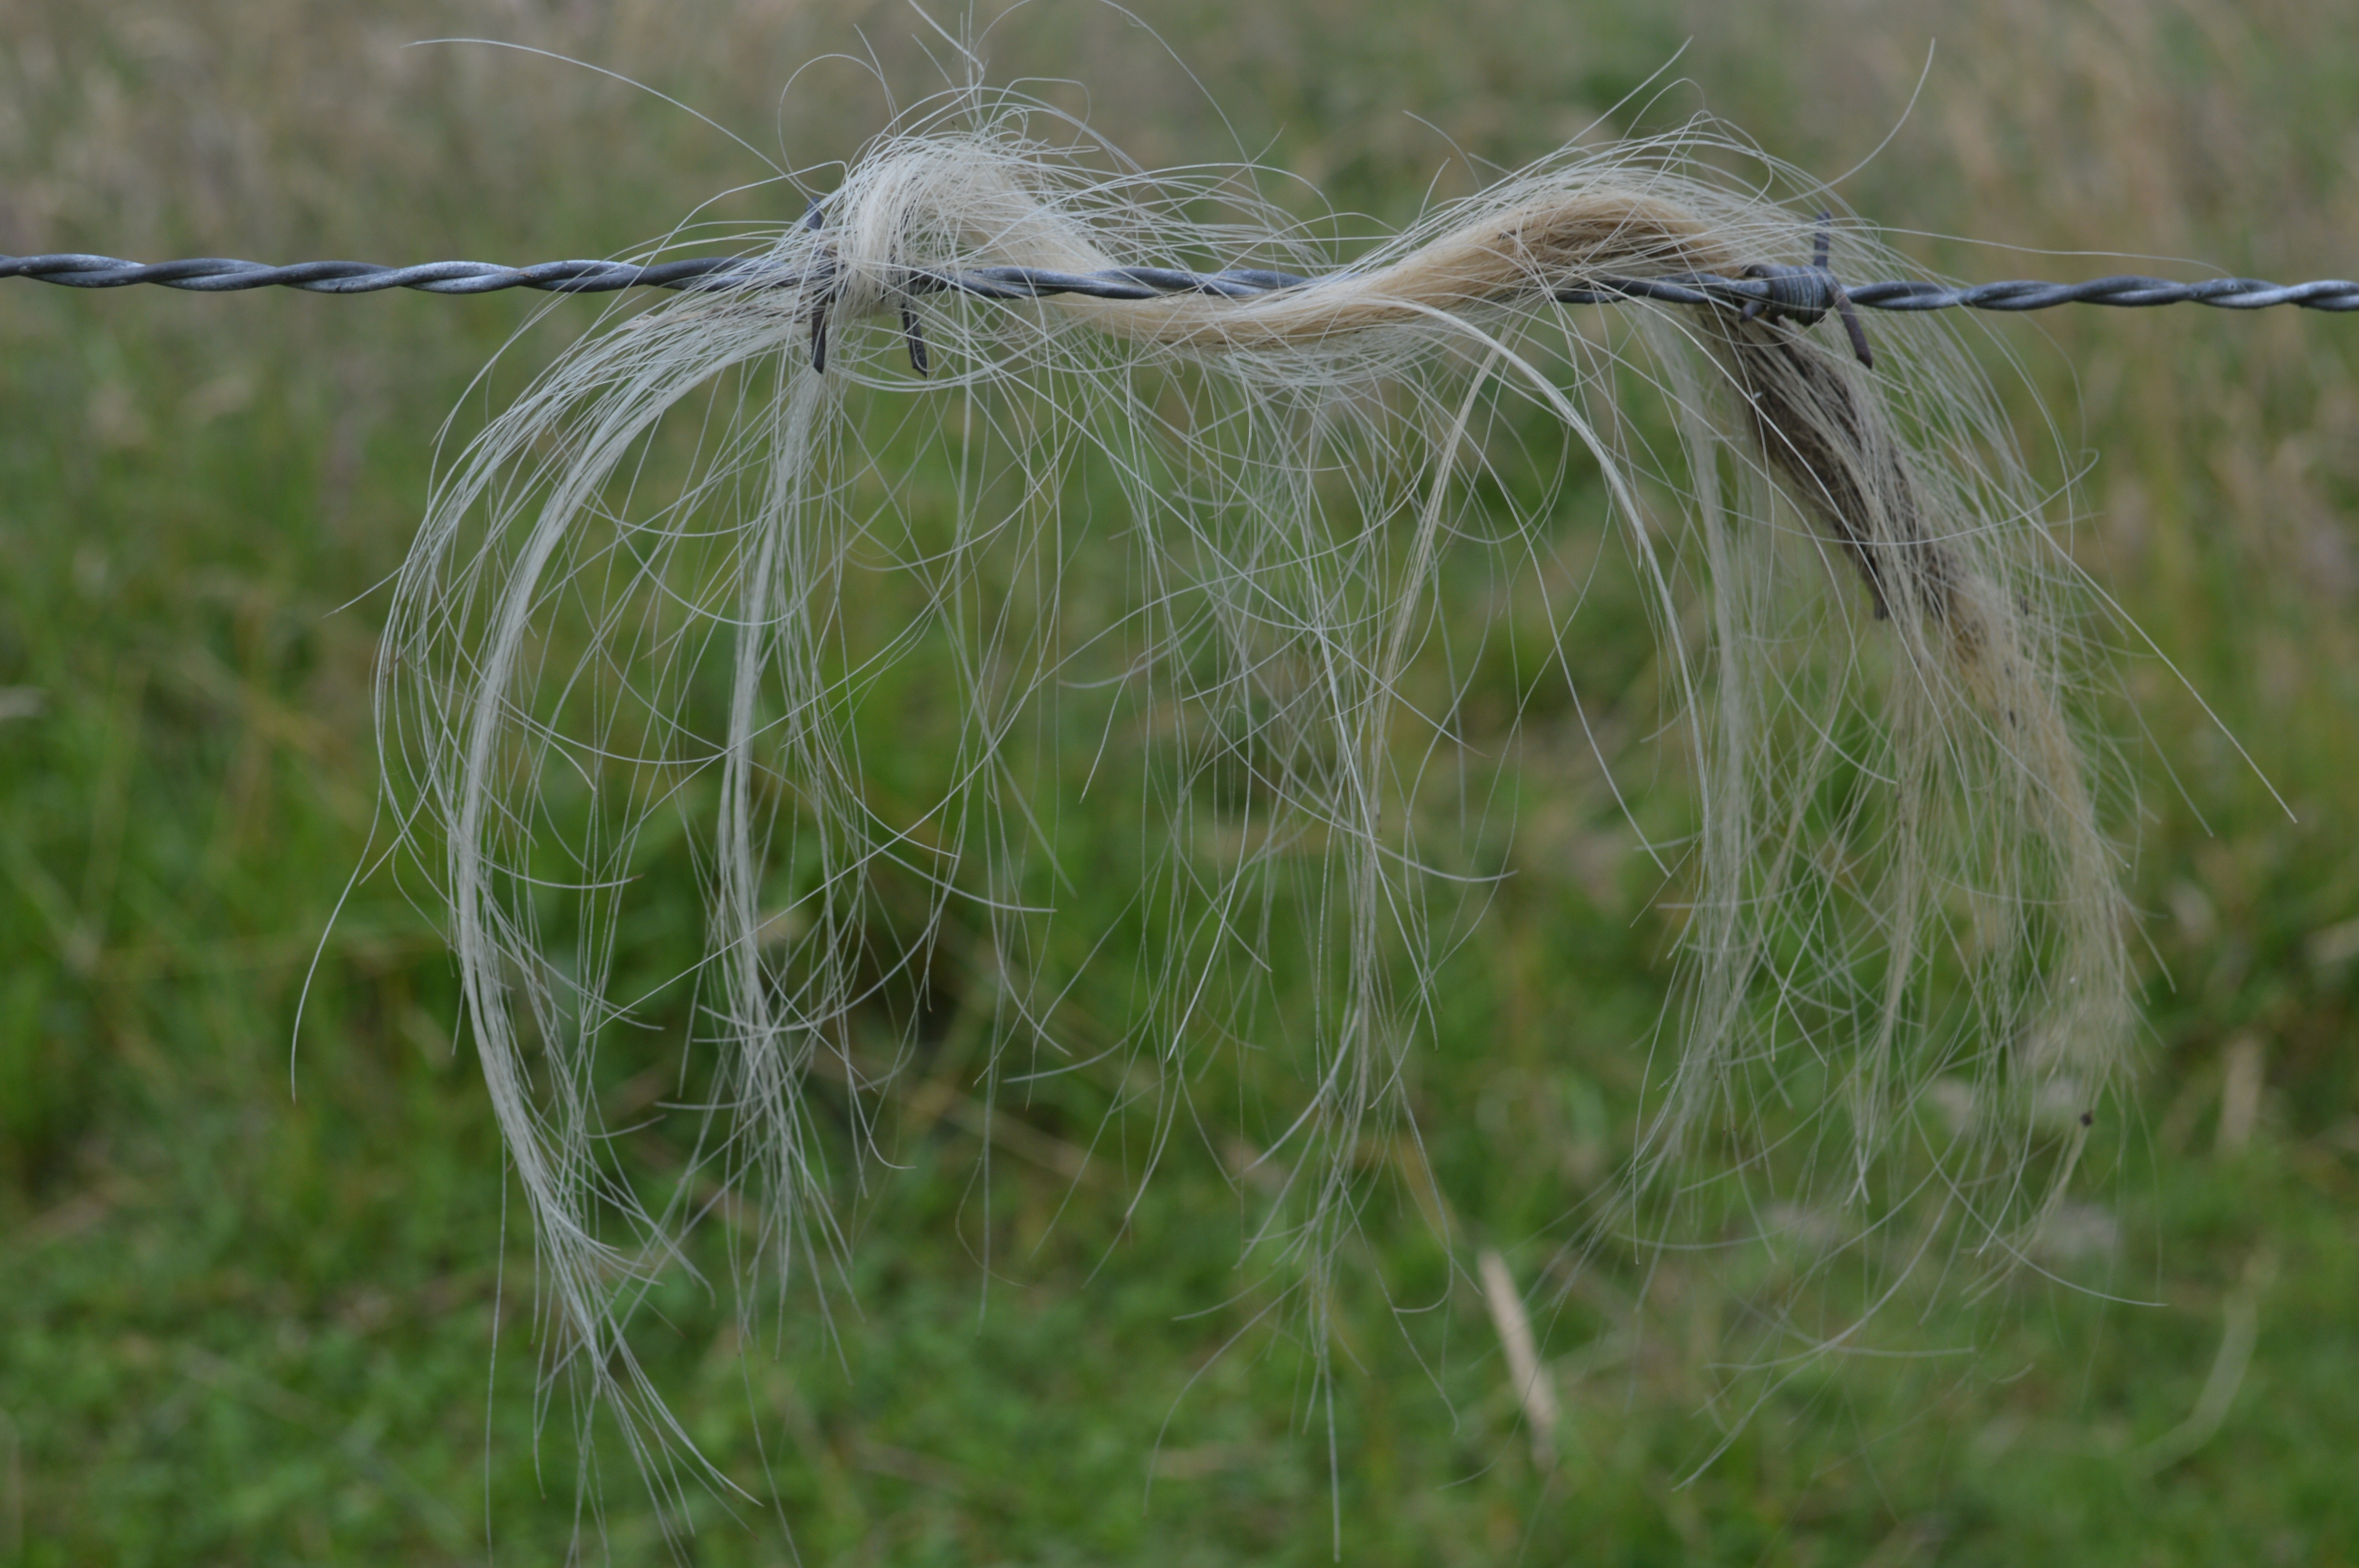
nature, grass, branch, barbed wire, plant, field, meadow, prairie, leaf, flower, wildlife, coat, green, cow, pasture, horse, flora, grassland, wetland, separation, her, macro photography, flowering plant, fixed, moons, grass family, land plant